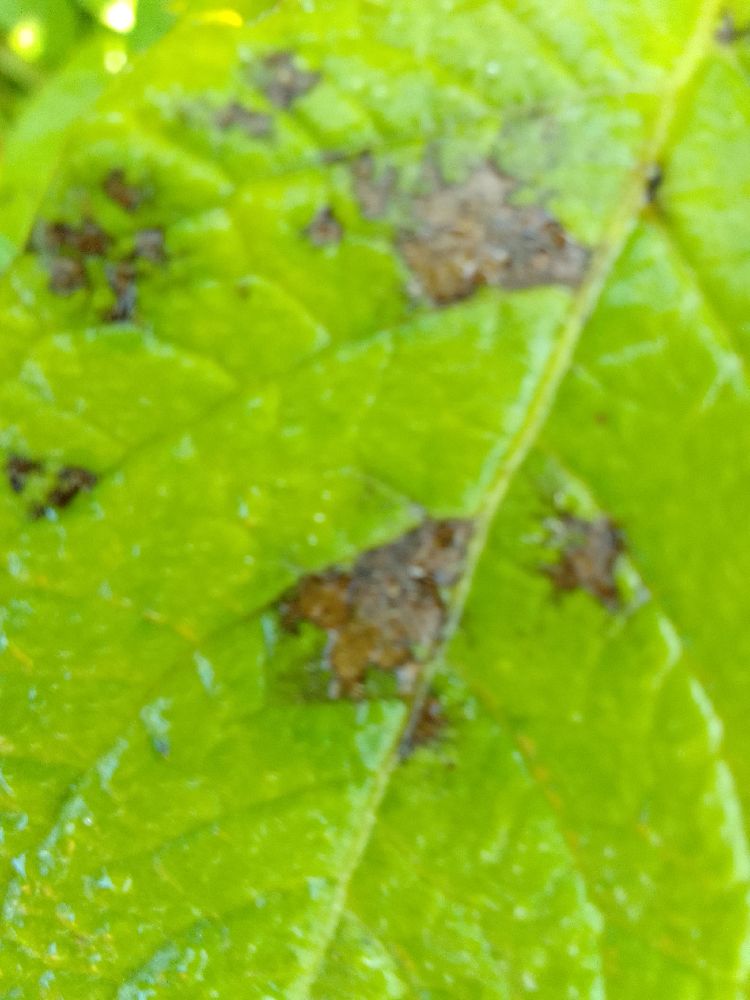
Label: Early blight